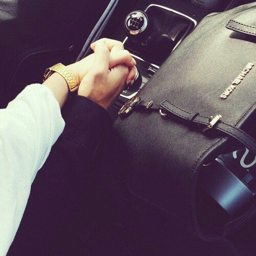
holding hands in the car will never go out of style